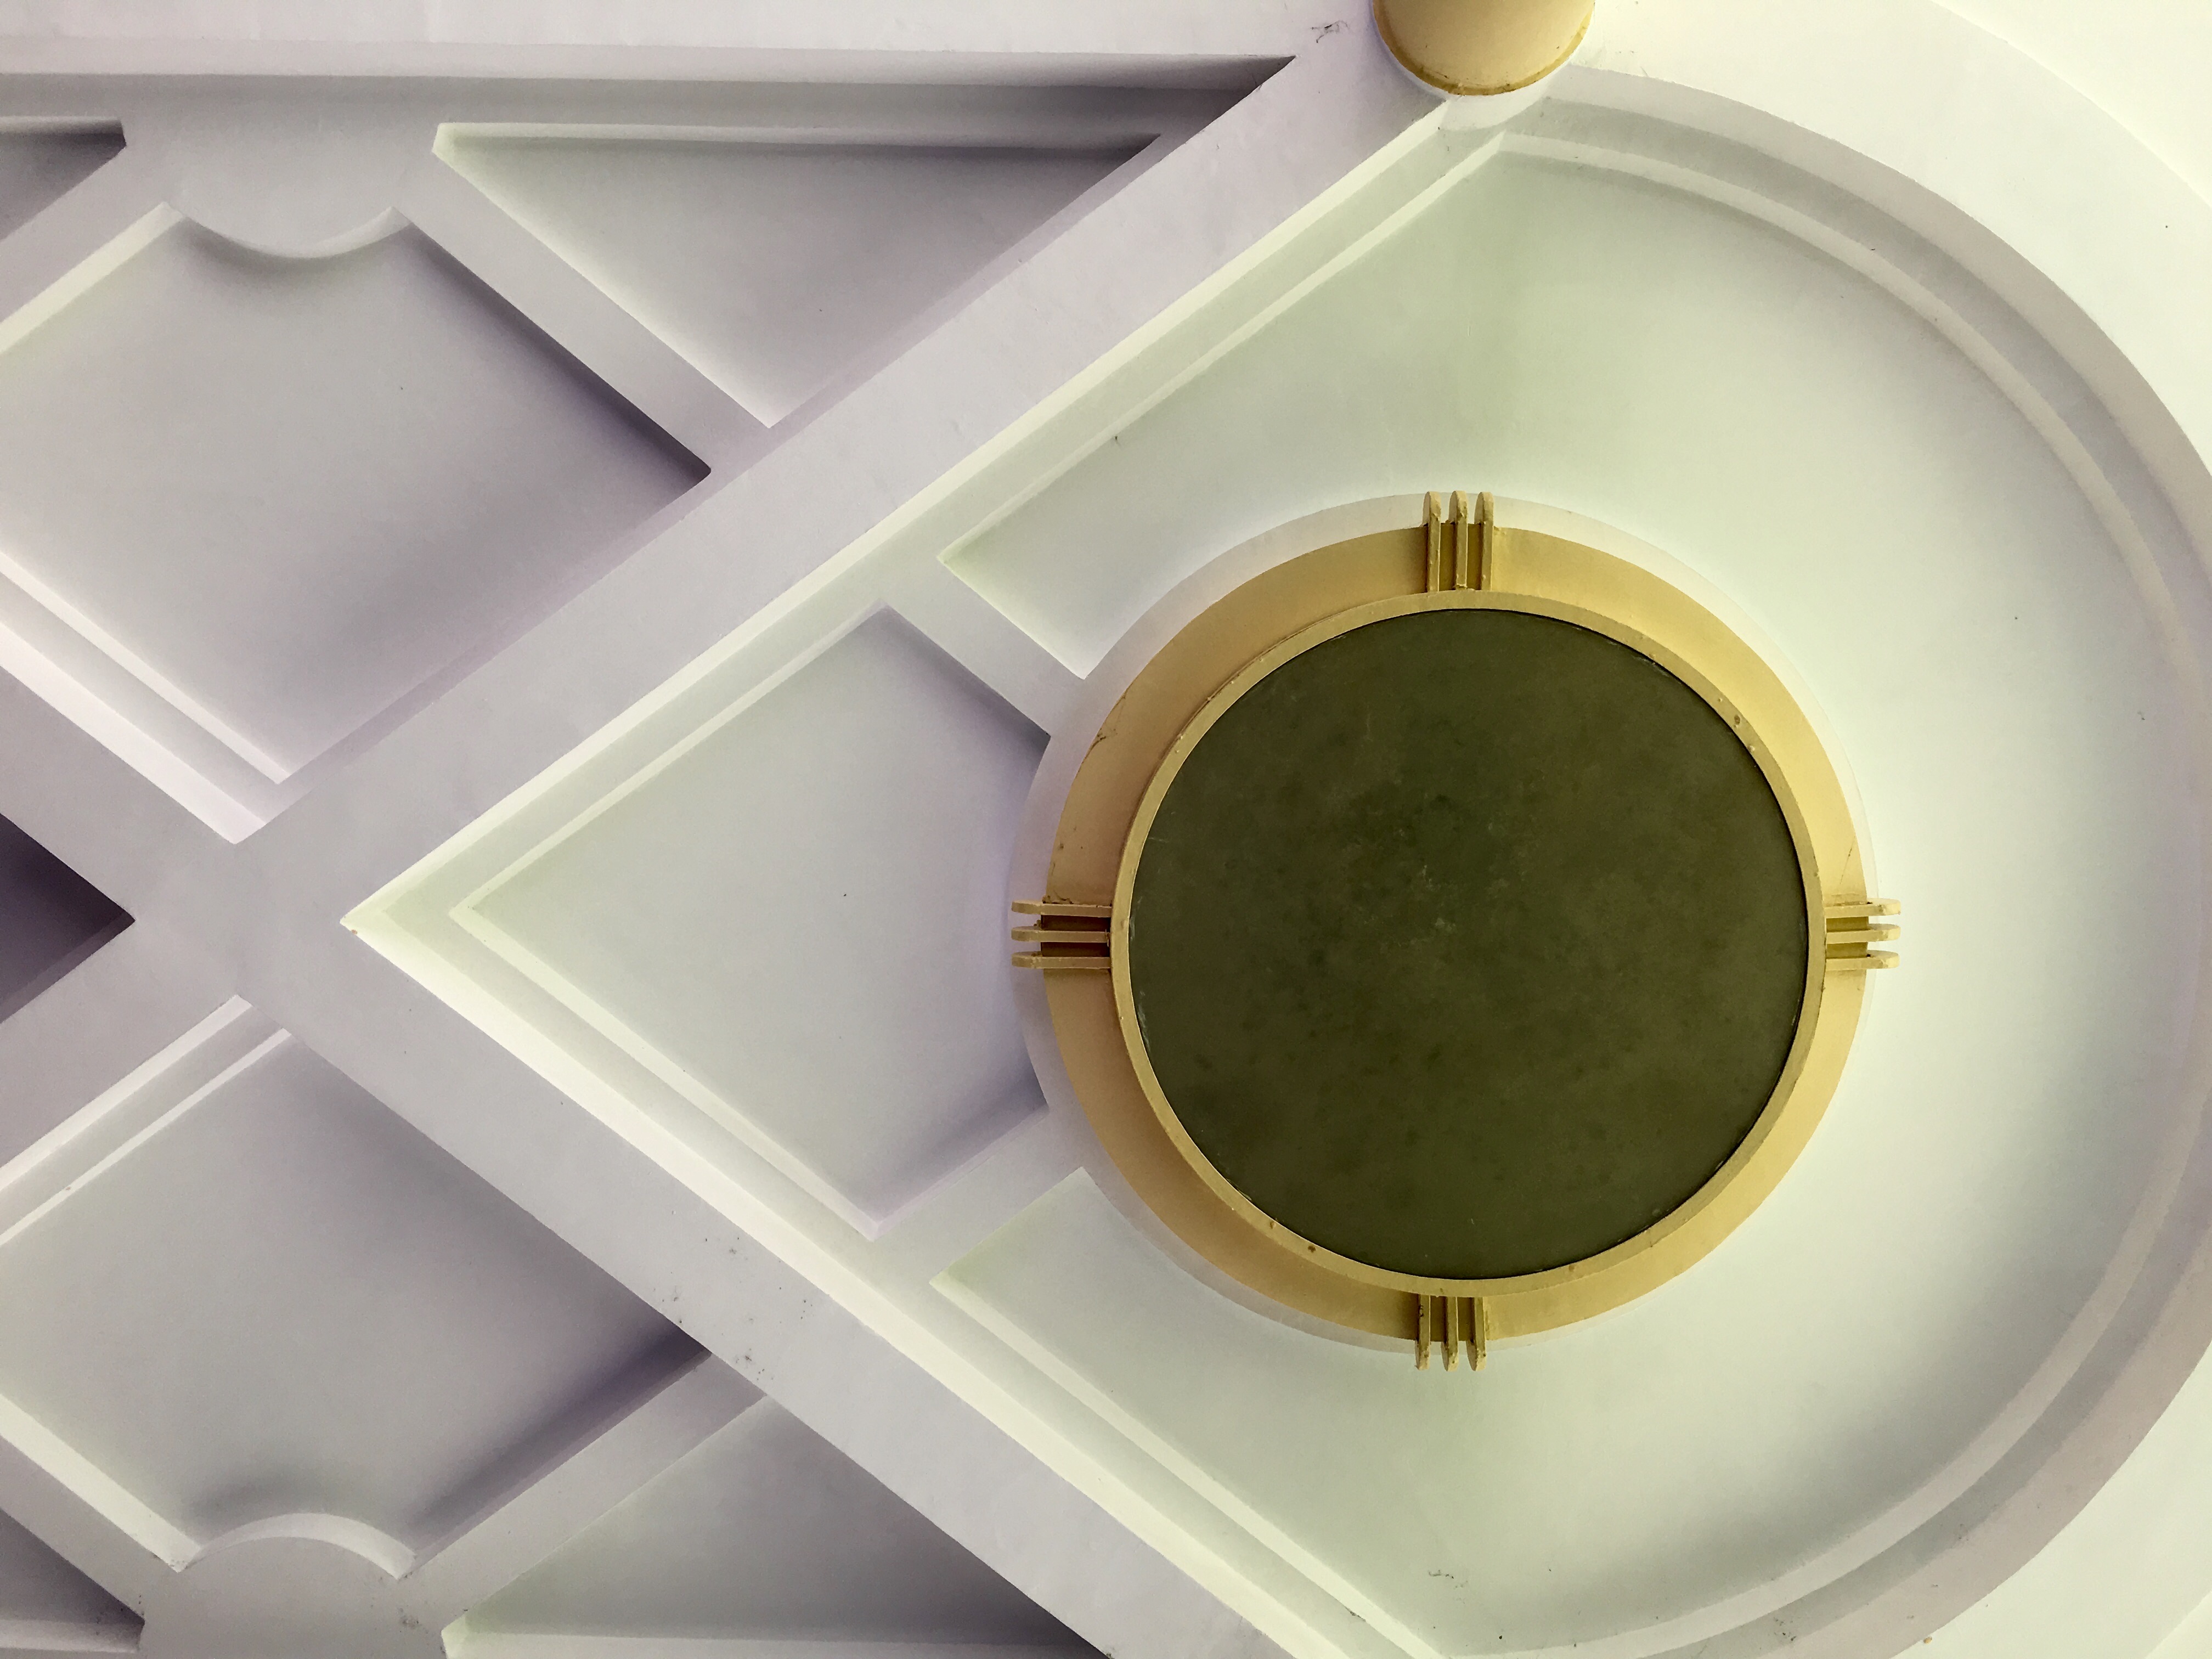
user: text: Màu của yếu tố trang trí hình tròn lớn ở trung tâm là gì?
assistant: text: Vàng và xanh ô liu sẫm

user: text: Có bao nhiêu phần trang trí hình vây nổi lên trên khung tròn màu vàng?
assistant: text: Sáu

user: text: Các đường nét và hình khối trên trần nhà tạo thành loại thiết kế kiến trúc nào?
assistant: text: Thiết kế trần nhà hình học

user: text: Mục đích của các lớp đường nét và hình khối đa dạng trên trần nhà là gì?
assistant: text: Để tạo ra sự chú ý thị giác, cảm giác chiều sâu và làm đẹp không gian

user: text: Các yếu tố hình học khác nhau trên trần nhà (đường thẳng, hình vuông, hình tròn) được sắp xếp như thế nào để tạo ra hiệu ứng tổng thể?
assistant: text: Chúng được sắp xếp theo một bố cục đối xứng một phần, với các đường thẳng tạo khung cho các hình vuông và tam giác, dẫn mắt đến yếu tố hình tròn trung tâm